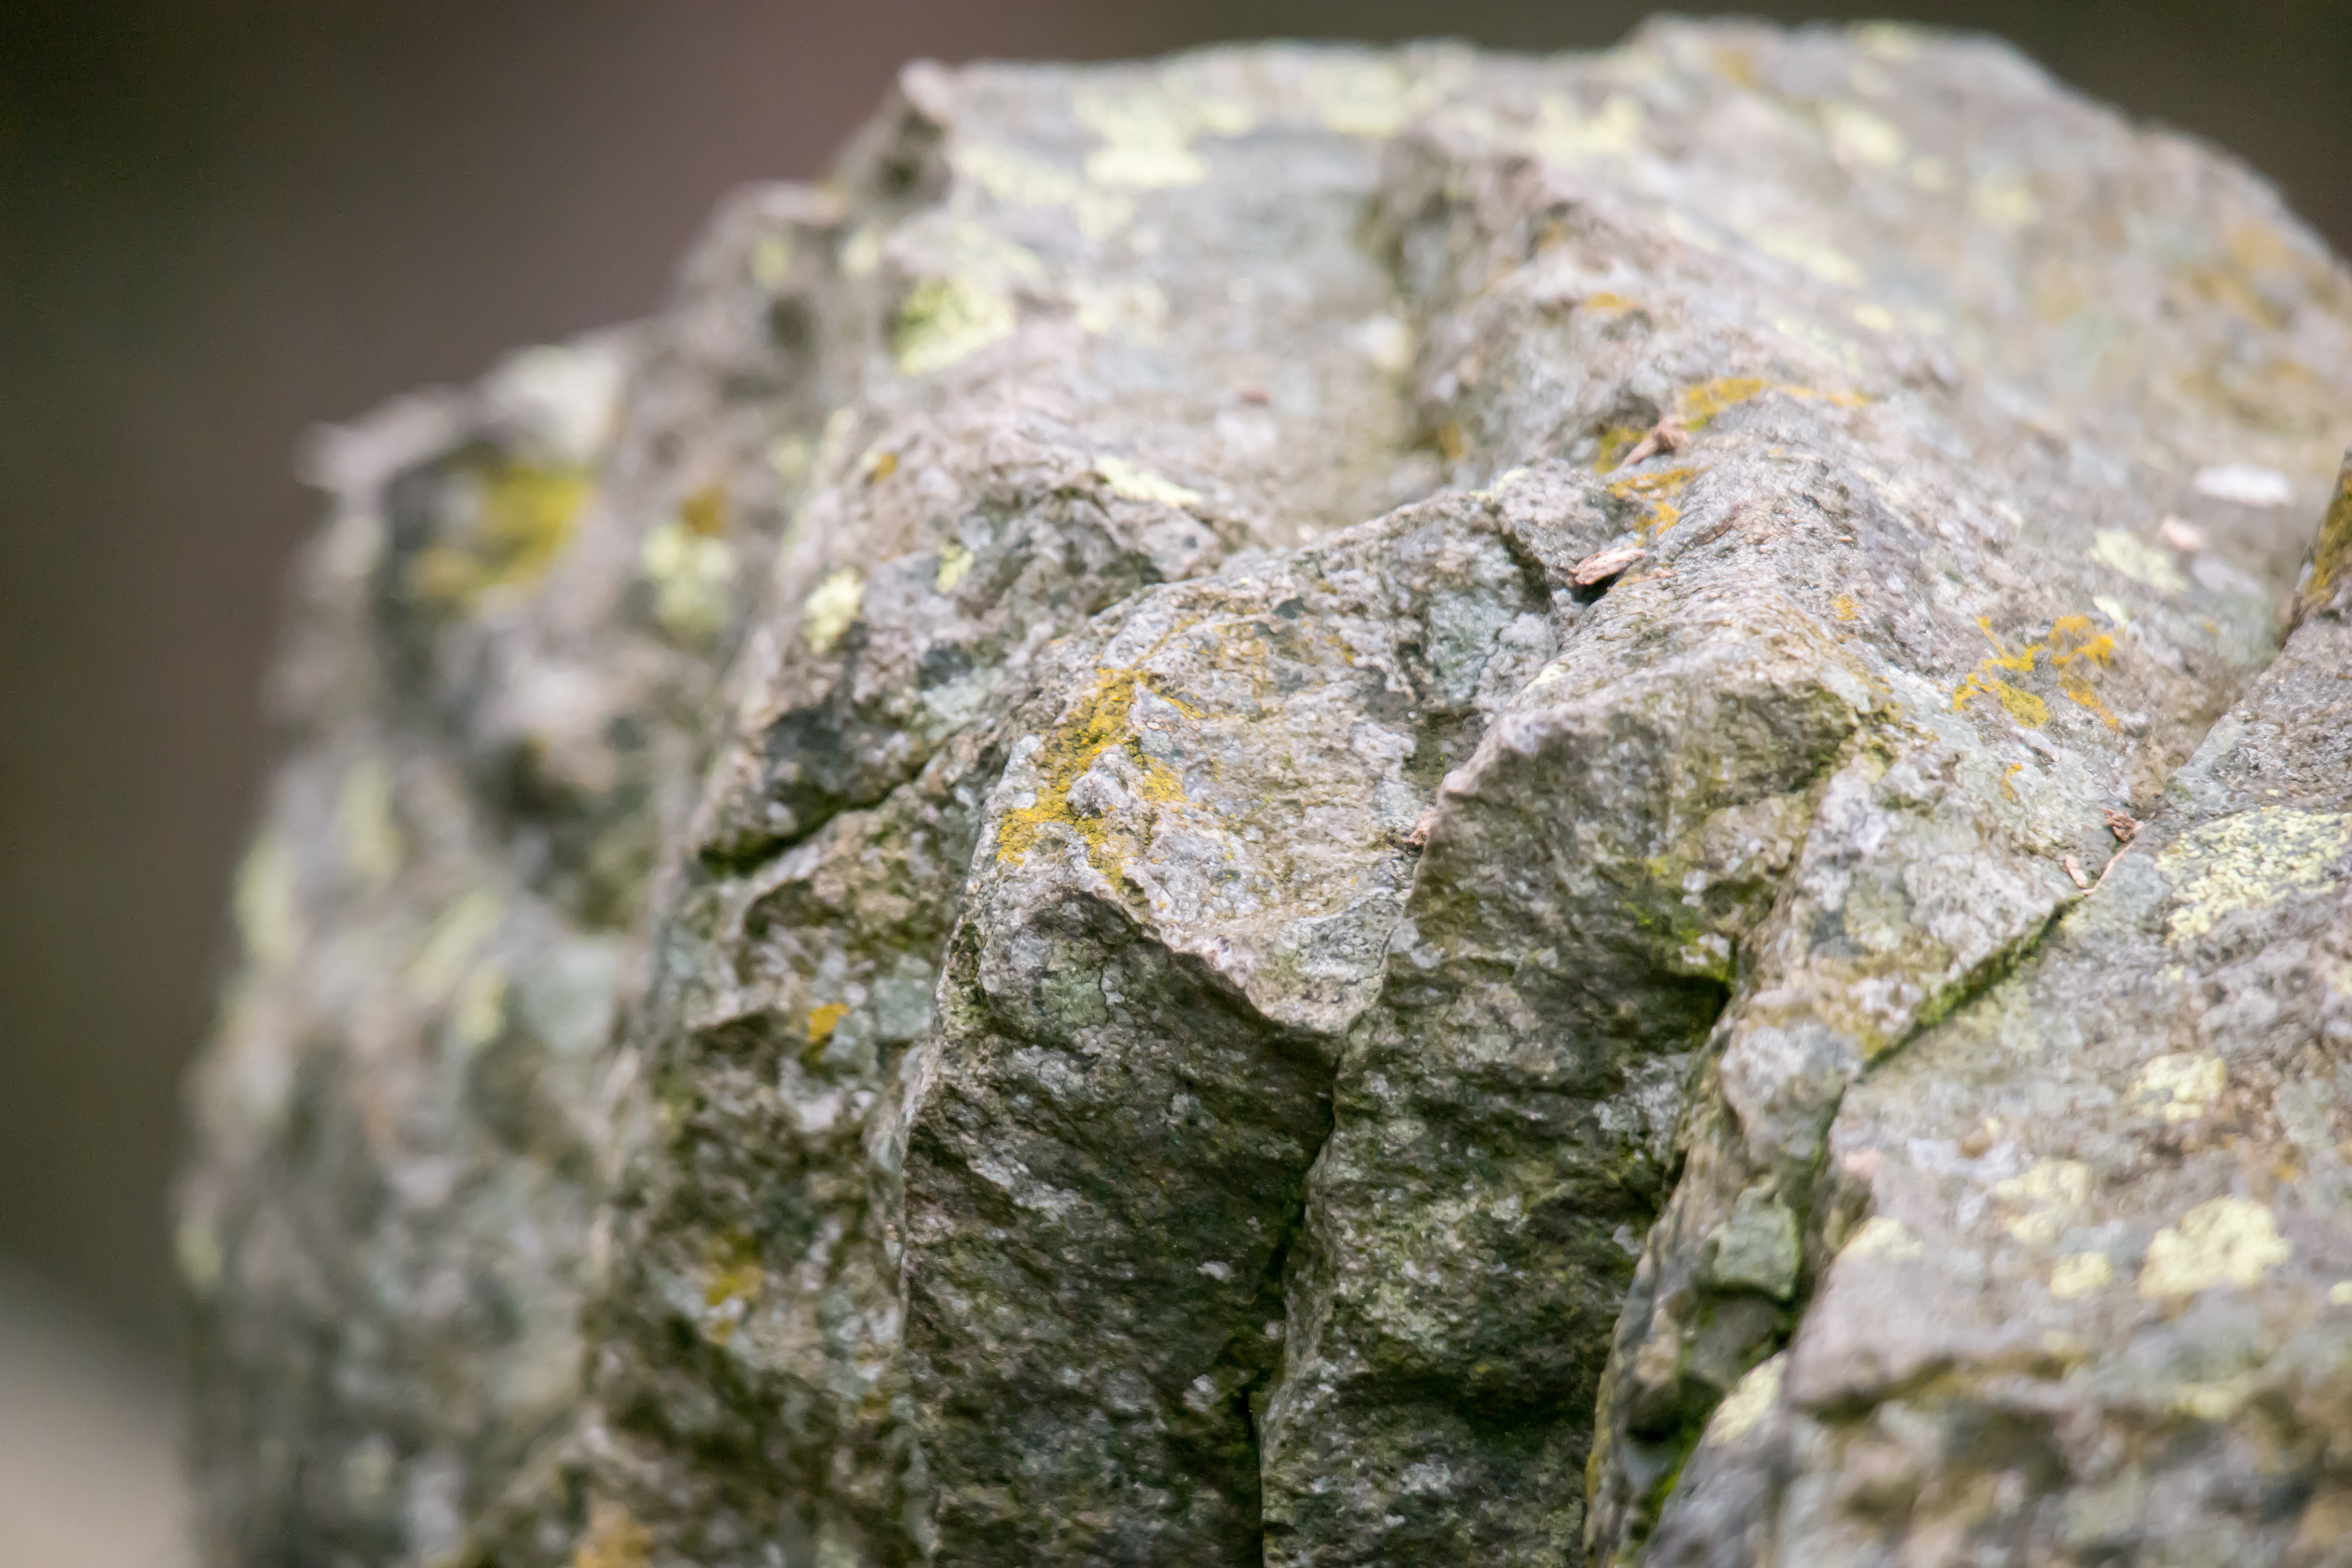
rock, leaf, stone, green, material, close up, rocks, grey, geology, boulders, mineral, macro photography, rocky hill